Fula people

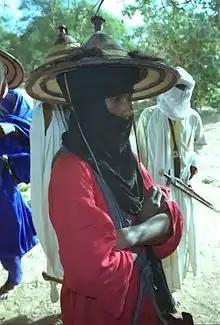
"Bodaado" (singular of "Wodaabe") Fula man with the typical Fulani hat above a turban

While their early settlements in West Africa were in the vicinity of the tri-border point of present-day Mali, Senegal, and Mauritania, they are now, after centuries of gradual migrations and conquests, spread throughout a wide band of West and Central Africa. The Fulani People occupy a vast geographical expanse located roughly in a longitudinal east–west band immediately south of the Sahara, and just north of the coastal rain forest and swamps. There are estimates of more than 25 million Fulani people.